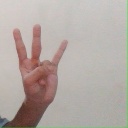
अक्षर: क्ष